Herne Hill railway station

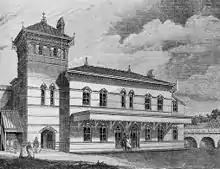
Black and white line drawing of a two-storey gothic revival building having a square tower to its left and a railway viaduct to the right.

Herne Hill station and the first section to be completed, from Victoria to Herne Hill via Stewarts Lane and , opened on 25 August 1862. The station was designed by architect John Taylor and railway engineers Joseph Cubitt and J.T. Turner. The building was intended to impress: it had tea rooms offering buffets, decorative brickwork and a tower (which also served the practical function of concealing the water tank for steam locomotives). "The Building News" described the station in 1863 as "spacious and convenient ... and of the very best quality". It also stated that "an unusual amount of decorative taste has been displayed" in the station's construction; even the viaduct was praised as "one of the most ornamental pieces of work we have ever seen attempted on a railway" for its fine brickwork. The station's design prompted the journal to write a 2,000-word editorial bemoaning the comparatively poor architectural quality of other contemporary civil engineering projects. An architectural critic later noted the station was "eulogised" by journals upon its opening and that its architecture was still seen as exemplary at the end of the 19th century.